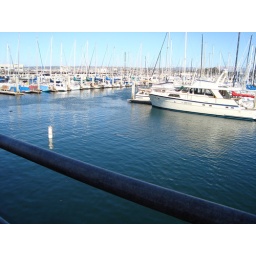
sea lion in the water